Jeffrey Goldberg

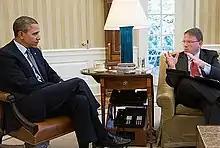
Goldberg interviewing President Obama in the Oval Office, 2014.

Goldberg returned to the United States and began his career as a reporter at "The Washington Post", where he worked the police beat. While in Israel, he worked as a columnist for "The Jerusalem Post". Upon his return to the U.S., he was the New York bureau chief of "The Forward", a contributing editor at "New York" magazine, and a contributing writer at "The New York Times Magazine". In 2000, Goldberg joined "The New Yorker."